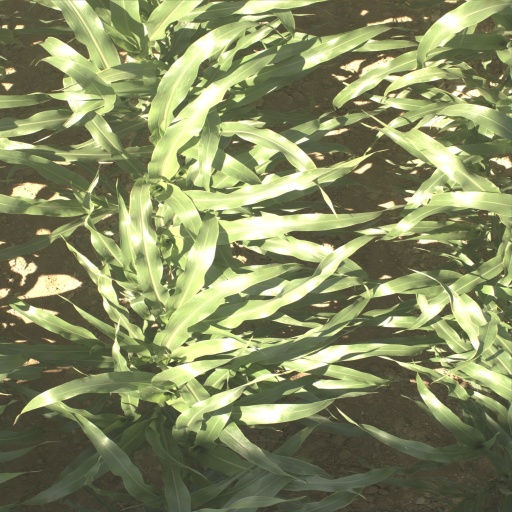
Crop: sorghum